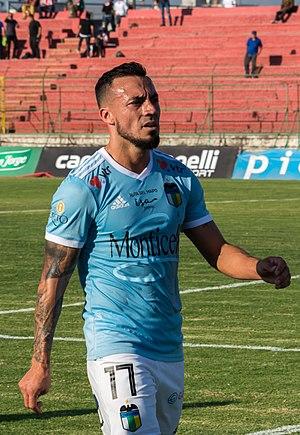
Roberto Andrés Cereceda Guajardo, né le 10 octobre 1984 à Santiago, est un footballeur international chilien, qui joue au poste de latéral gauche avec le Deportivo Palestino.